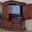
Label: wardrobe